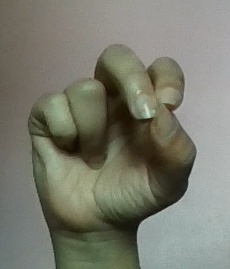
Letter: gaaf